Sky position (RA, Dec in degrees): 220.163, 9.096
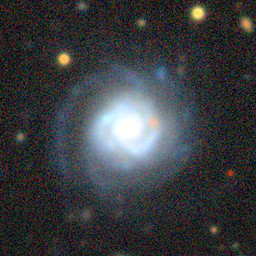
Galaxy morphology: Unbarred Tight Spiral Galaxies